Uherské Hradiště District

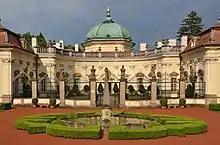
Buchlovice Castle

Uherské Hradiště District borders Slovakia in the southeast. The terrain is very varied. A lowland runs through the centre of the territory, which is surrounded by highlands and mountains. The territory extends into five geomorphological mesoregions: Vizovice Highlands (most of the territory), White Carpathians (southeast), Lower Morava Valley (a strip from southwest to north), Kyjov Hills (a strip from west to north) and Chřiby (northwest). The highest point of the district is the mountain Velká Javořina in Strání with an elevation of . The lowest point of the district is the river bed of the Nová Morava Channel of the Morava River in Uherský Ostroh at .